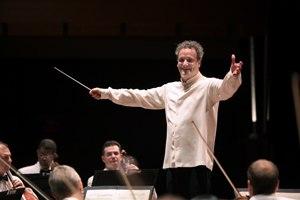
20 janvier : Gloria de Francis Poulenc est créé à Boston.
Louis Langrée est un chef d'orchestre français, né à Mulhouse le 11 janvier 1961, fils de l'organiste, chef de chœur et théoricien Alain Langrée. Il est actuellement directeur musical de l'Orchestre symphonique de Cincinnati, du Mostly Mozart Festival au Lincoln Center à New York et chef de la Camerata de Salzbourg depuis 2011.